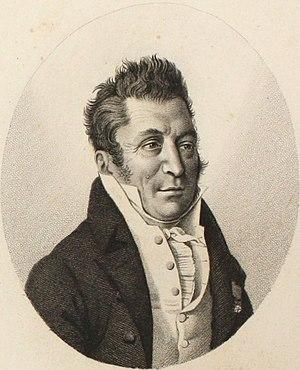
Né le 19 février 1762 à Bayonne (Basses-Pyrénées - France) Décédé le 5 janvier 1827 à Biaudos (Landes - France) Mandats à l'Assemblée nationale ou à la Chambre des députés Biographies Mandats à l'Assemblée nationale ou à la Chambre des députés Régime politique Cent-Jours LégislatureChambre des représentants MandatDu 13 mai 1815 au 13 juillet 1815 Département Basses-Pyrénées Groupe Centre Régime politique Seconde Restauration - Chambre des députés des départements LégislatureIIIe législature MandatDu 25 février 1824 au 5 janvier 1827 Département Basses-Pyrénées Groupe Opposition libérale
Jean-Pierre Basterrêche est un armateur, corsaire, entrepreneur et homme politique français né le 19 février 1762 à Bayonne et décédé le 5 janvier 1827 au château de Biaudos.